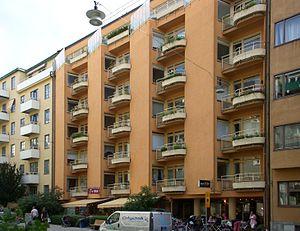
La maison à cuisine unique est un modèle réformiste de logements urbains, où une cuisine centrale gérée centralement au sein d'un immeuble à plusieurs logements remplace les cuisines particulières de chaque logement. Le concept remonte aux idées de la juriste des droits des femmes et de la démocrate sociale Lily Braun.